William Blake's illustrations of On the Morning of Christ's Nativity

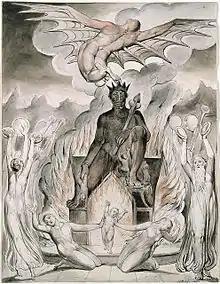
"The Flight of Moloch", watercolour, 25.7 x 19.7 cm. 1809

Blake's literary debt to Milton is key to understanding his illustrations of the earlier poet's writings. In general, "" is a guide to Blake's idea of Milton: that he possessed true spiritual vision, but fell by his adherence to the moralistic and repressive tenets of puritanism and by his preference for the cruel and distant Jehovah of the Old Testament over the redemptive figure of Christ. In that regard the "Nativity Ode" is to Blake the rebirth of Milton's poetry into the creative imagination of Christ. Blake also sees a return to prophetic, Christian ideals of poetry, rather than the "pagan" classical aesthetic represented in "The Overthrow of Apollo and the Pagan Gods" by the figure of Apollo, who is modeled on the Apollo Belvedere.